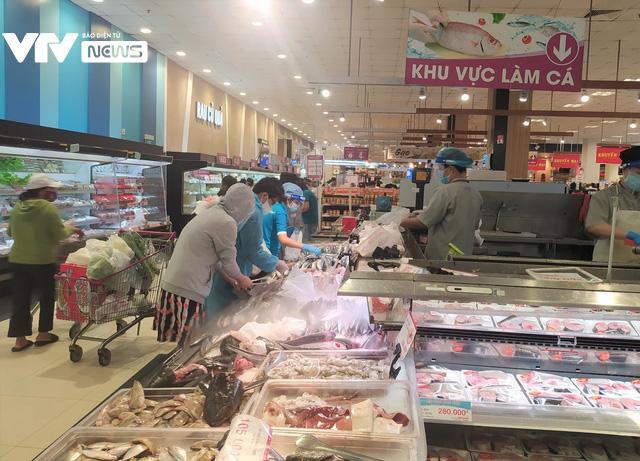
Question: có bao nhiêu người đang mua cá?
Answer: có ba người đang mua cá